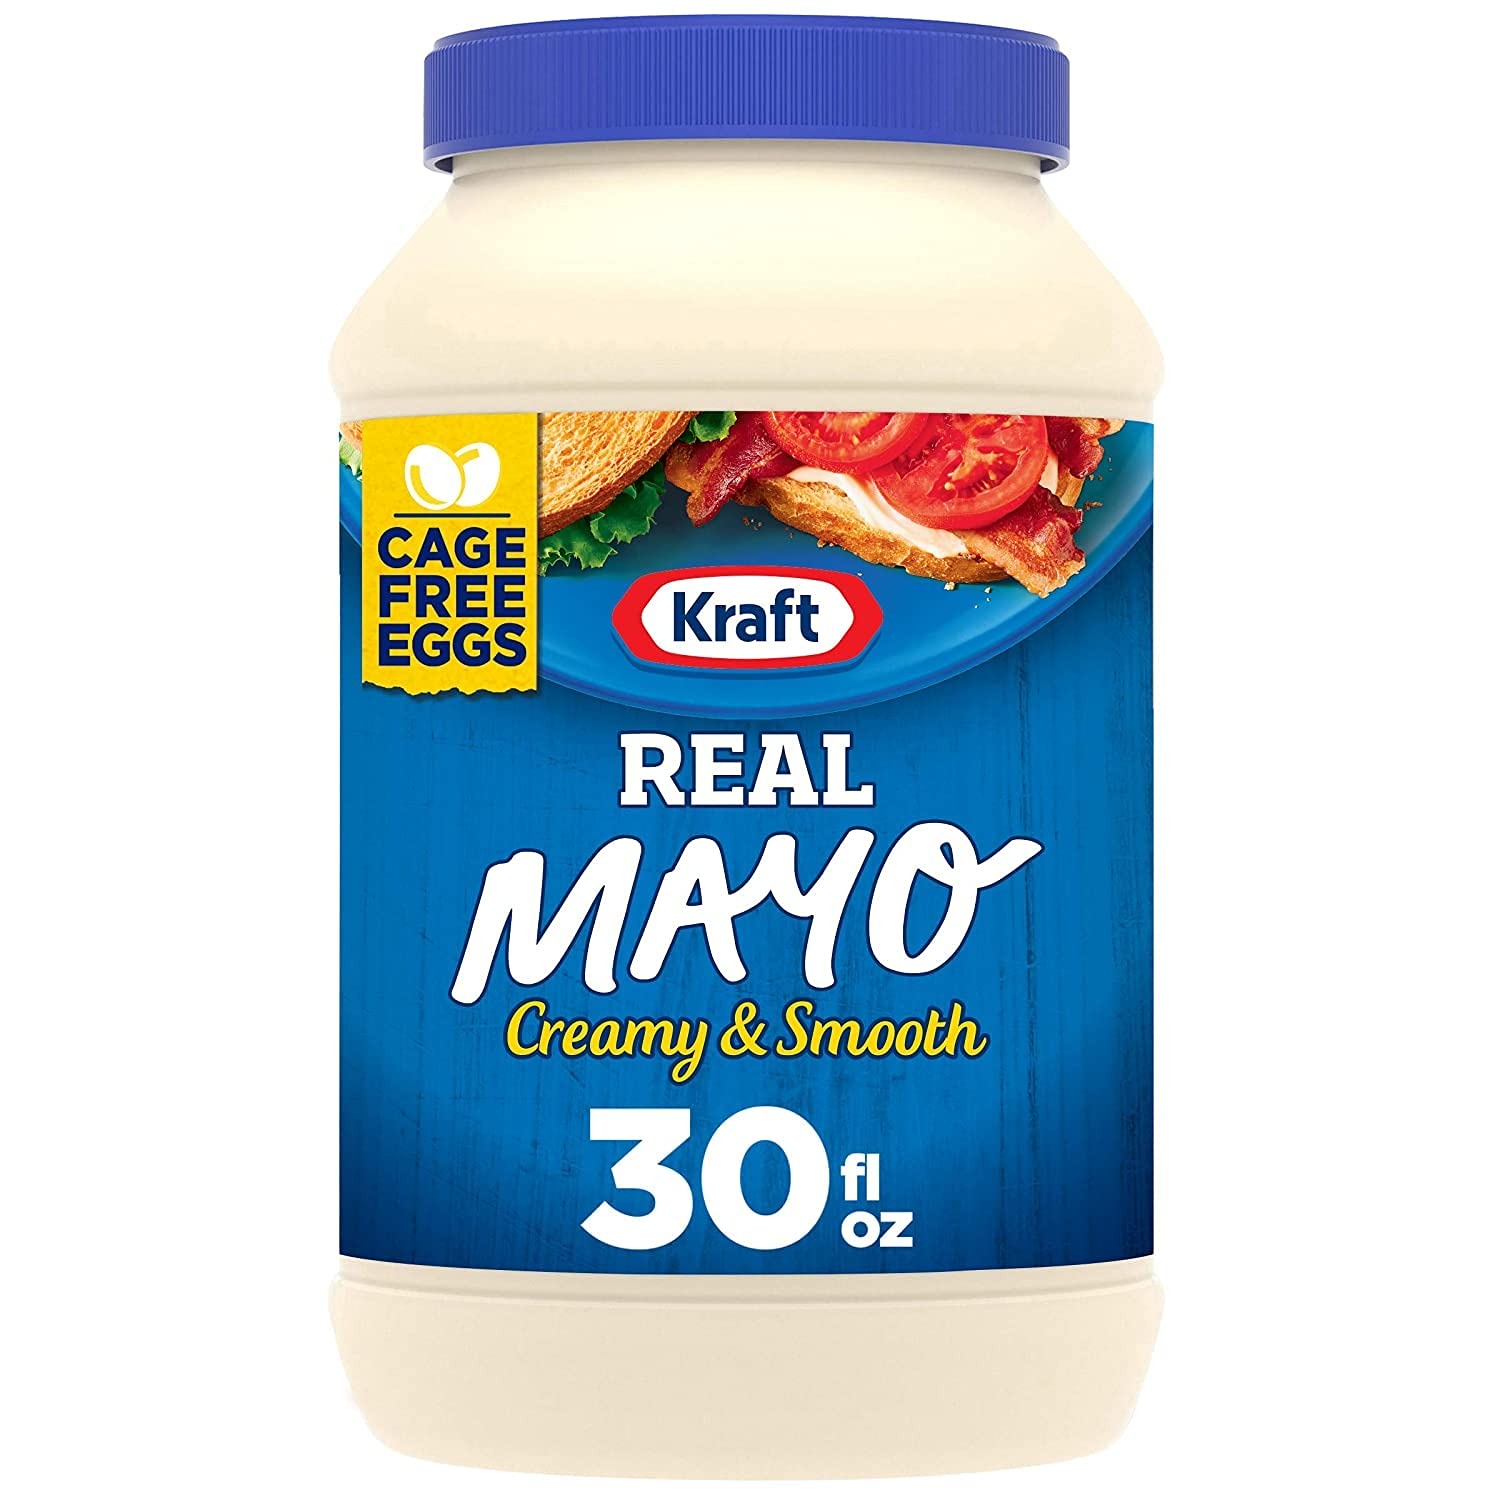
Item Name: Kraft Real Mayo, 30 fl oz Jar (2 jars)
Product Description: Kraft Real Mayo adds light flavor and creamy texture to all types of dishes. Made with cage free eggs, tangy vinegar, lemon juice and the perfect blend of seasonings, this family favorite mayonnaise delivers delicious flavor in every bite. This mayo is perfect for adding savory flavor to sandwiches, salads and more. Youll feel good about adding this real mayonnaise to all your favorite appetizers and entrees. You can also try adding this creamy Kraft mayo on sandwiches and hamburgers. This real mayonnaise is packaged in a resealable 30 ounce jar to help lock in flavor. Refrigerate after opening.
Value: 60.0
Unit: Fl Oz

Price: 12.51